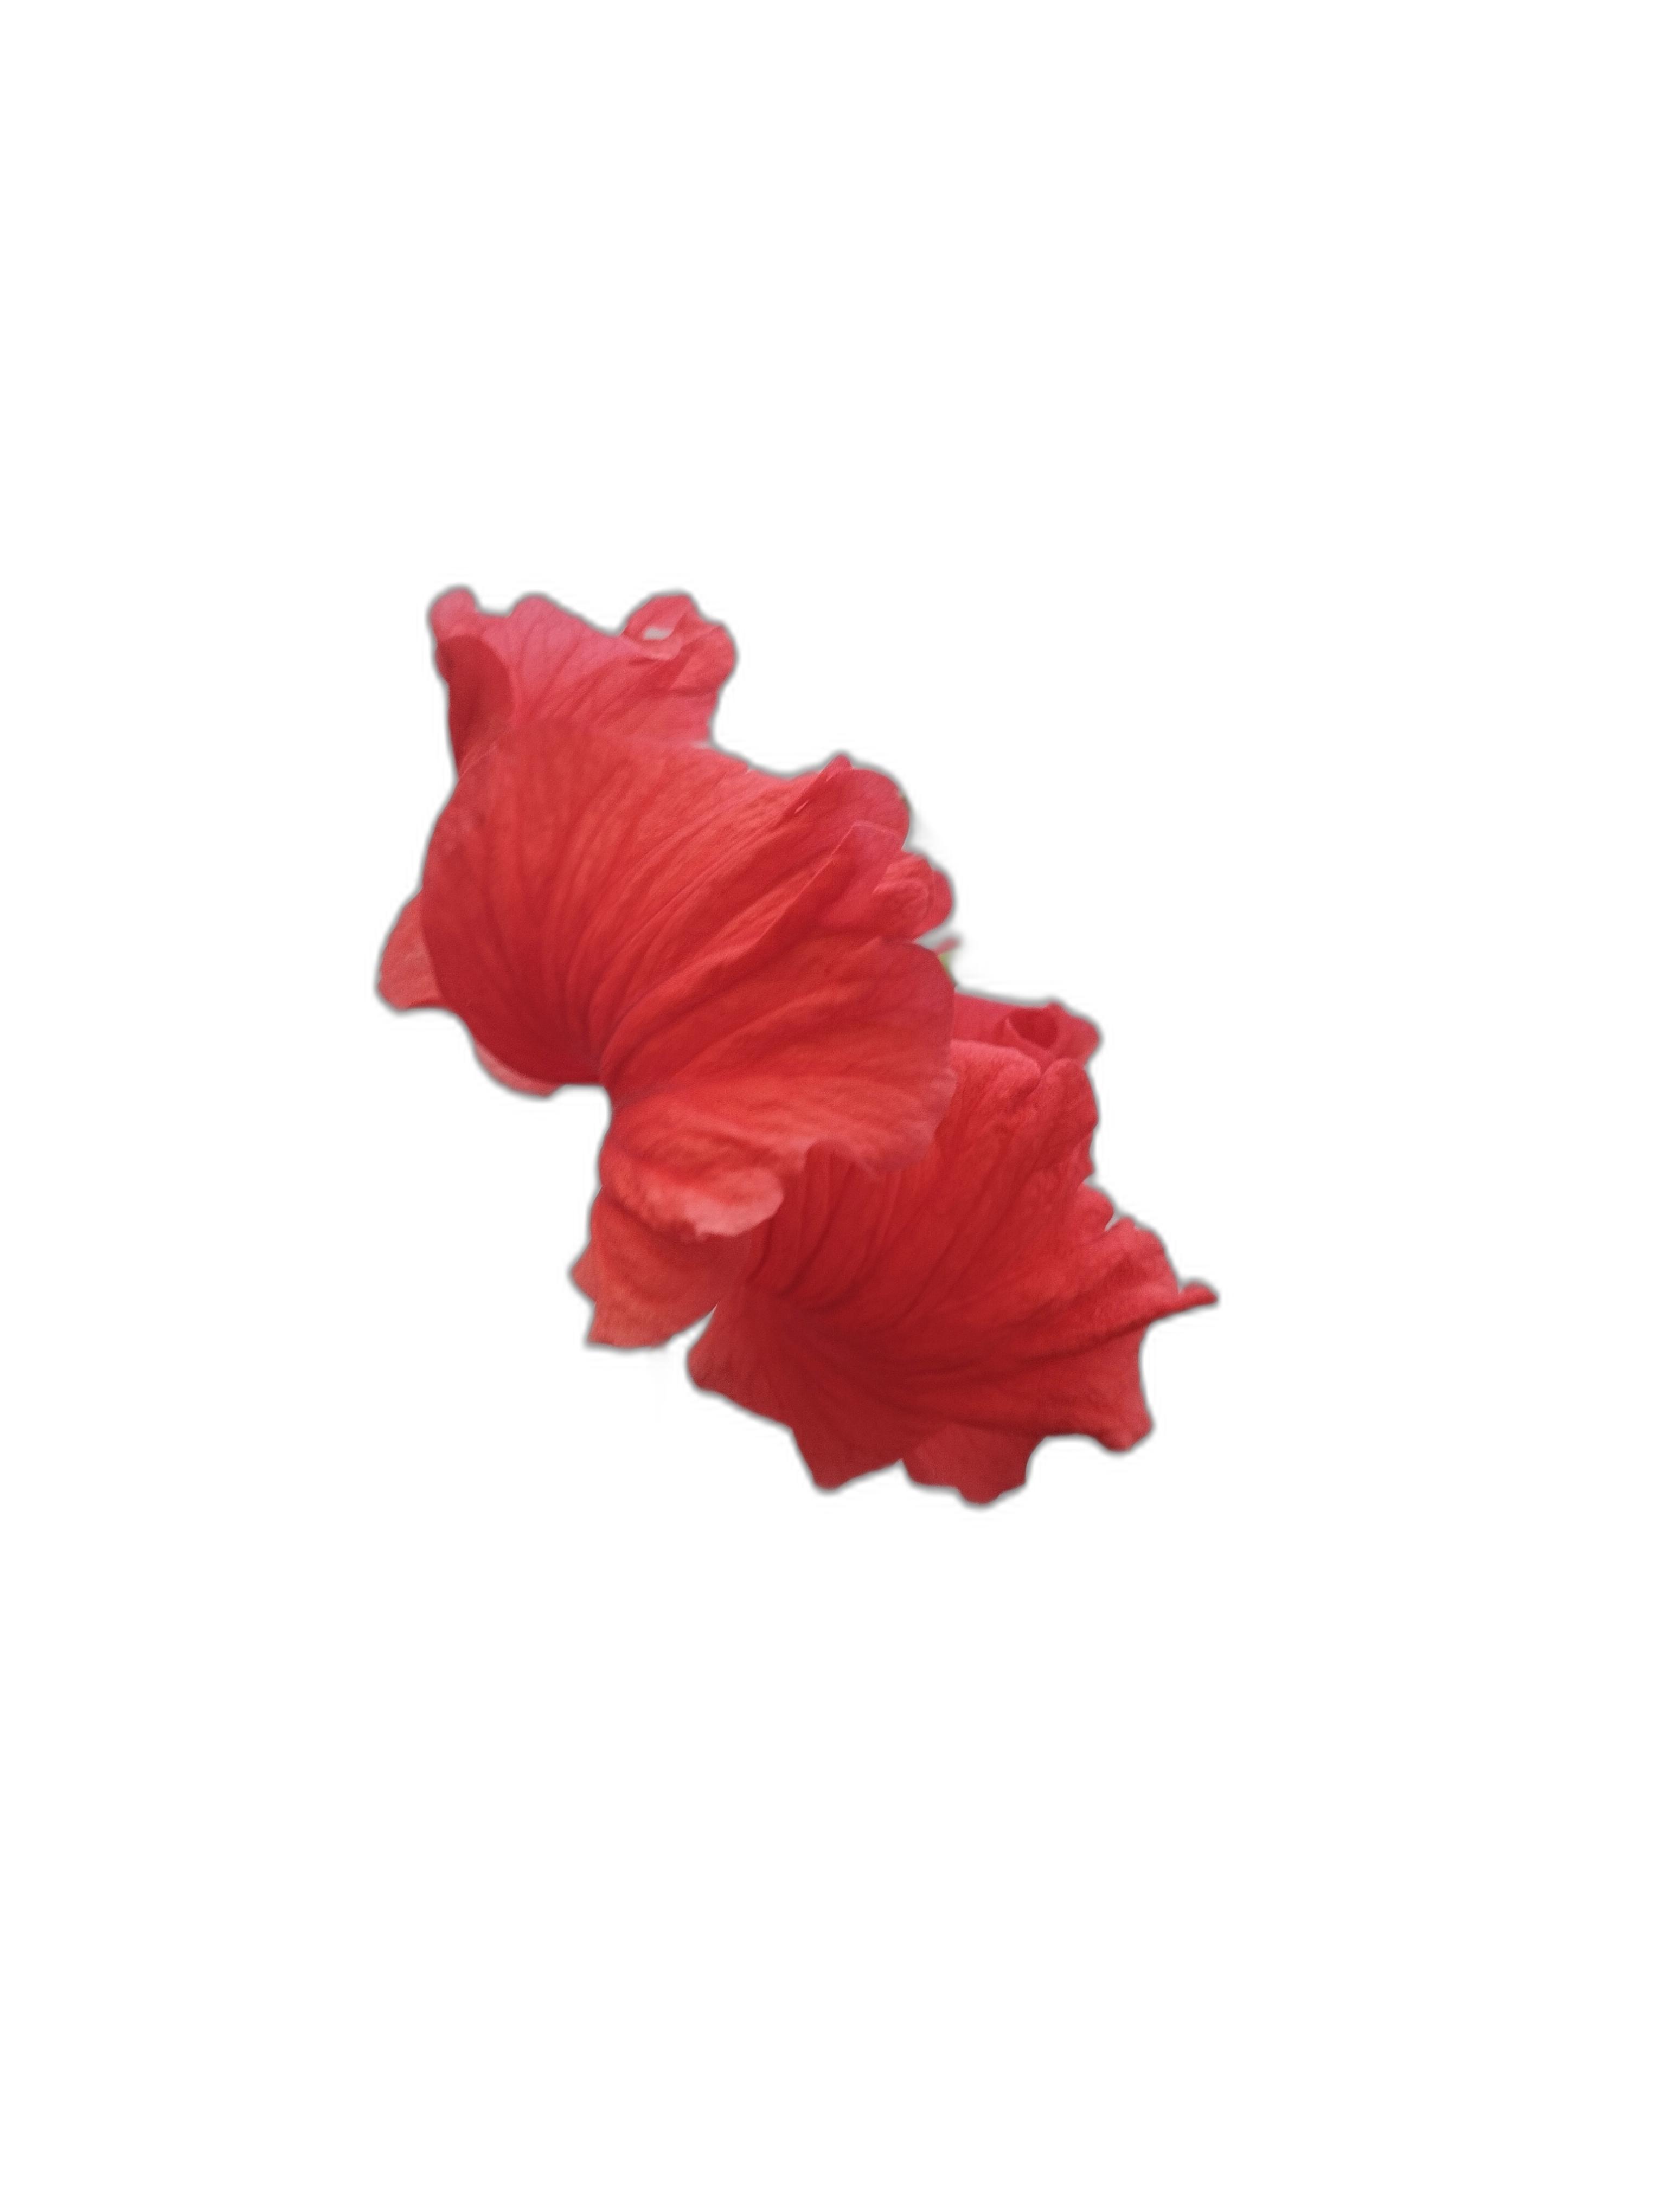
Label: Hibiscus